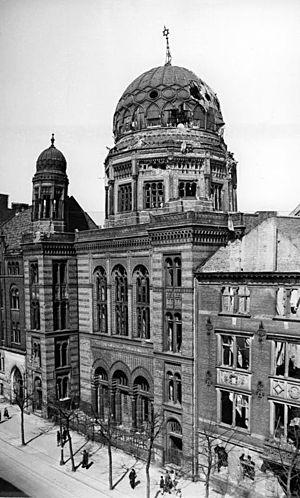
La nouvelle synagogue de la rue Oranienburger, située au centre de Berlin, n'est pas, malgré son nom, un monument moderne. C'est un bâtiment ayant une signification émotive importante pour la population juive de Berlin, et un monument public remarquable de la deuxième moitié du XIXᵉ siècle. En raison des craintes de vandalisme antisémite et de terrorisme, elle fait l'objet d'une surveillance permanente.